Maud Cunard

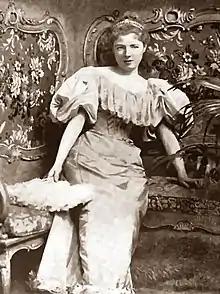
Cunard in 1895

Maud Alice Burke (3August 187210July 1948), later Lady Cunard, known as Emerald, was an American-born, London-based society hostess. She had long relationships with the novelist George Moore and the conductor Thomas Beecham, and was the muse of the former and a champion of and fund-raiser for the latter. She was a supporter of Wallis Simpson during the British abdication crisis of 1936, vainly hoping for a court appointment. The Second World War ended her era of private patronage and lavish hospitality.